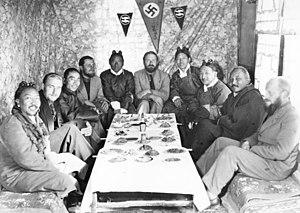
L'expédition allemande au Tibet de 1938-1939, en allemand Deutschen Tibet-Expedition Ernst Schäfer est la première expédition allemande officielle à pénétrer au Tibet et atteindre Lhassa. Dirigée par le scientifique Ernst Schäfer, elle est placée sous le patronage du Reichsführer-SS Heinrich Himmler et l'égide nominale de l'Institut d'anthropologie raciale Ahnenerbe. Elle se déroule de mai 1938 à août 1939. Elle est composée, outre de Schäfer, de Edmund Geer, Ernst Krause, Karl Wienert et Bruno Beger.
Ernst Schäfer, né le 14 mars 1910 à Cologne et mort à Bad Bevensen le 21 juillet 1992, est un zoologue allemand, spécialisé en ornithologie. Il a effectué, avec Brooke Dolan II, deux expéditions scientifiques en Chine et au Tibet. Son principal titre de gloire est une expédition scientifique qui séjourna au Tibet en 1938-1939, en allemand Deutsche Tibet-Expedition Ernst Schäfer selon le sous-titre choisi par Schäfer lui-même dans son livre de 1943, Geheimnis Tibet.
Tsarong Dzasa né Namgang Dazang Damdu était un diplomate tibétain, militaire, économiste, ingénieur civil et un proche conseiller du 13ᵉ Dalaï Lama.